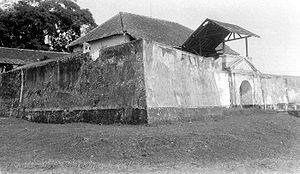
Ungaran est une ville d'Indonésie. C'est le chef-lieu du kabupaten de Semarang dans la province de Java central.